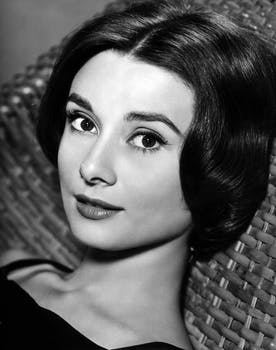
Label: No Watermark